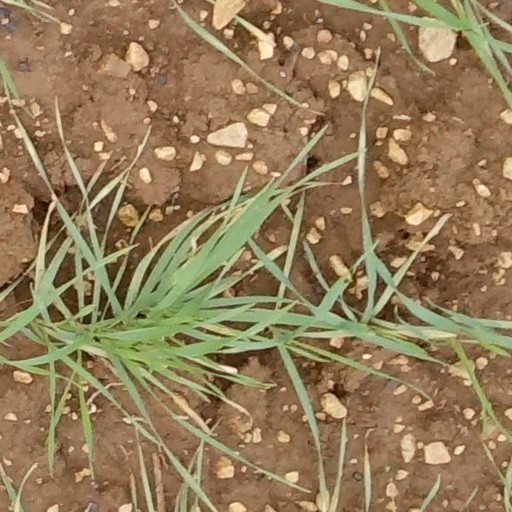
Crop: wheat